Deidesheim

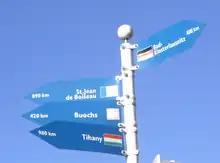
Partner towns with distances

Many Deidesheim estate owners were able to use their strong financial bases for activities at higher levels of government. Beginning in the 1840s, Ludwig Andreas Jordan and Franz Peter Buhl gathered liberal politicians in their houses who were of the “Greater German” mindset. The composition of this “Deidesheim Circle” ("Deidesheimer Kreis") changed often; to it belonged, among others, Adam von Itzstein, Ludwig Häusser, Heinrich von Sybel, Carl Theodor Welcker, Heinrich von Gagern, Karl Mathy, Friedrich Daniel Bassermann, Carl Joseph Anton Mittermaier and Georg Gottfried Gervinus. In March 1848, Buhl and Jordan sat in the "Vorparlament" in Frankfurt, a preparatory gathering for the Frankfurt Parliament, which neither one attended, Buhl because he was not elected and Jordan because he wanted to remain Mayor of Deidesheim. No later than the Second Schleswig War in 1864, the Deidesheim Circle's mindset had changed to a “Lesser German” one.